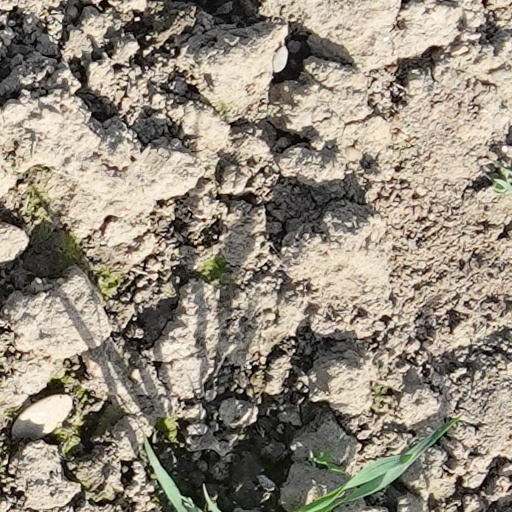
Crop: wheat